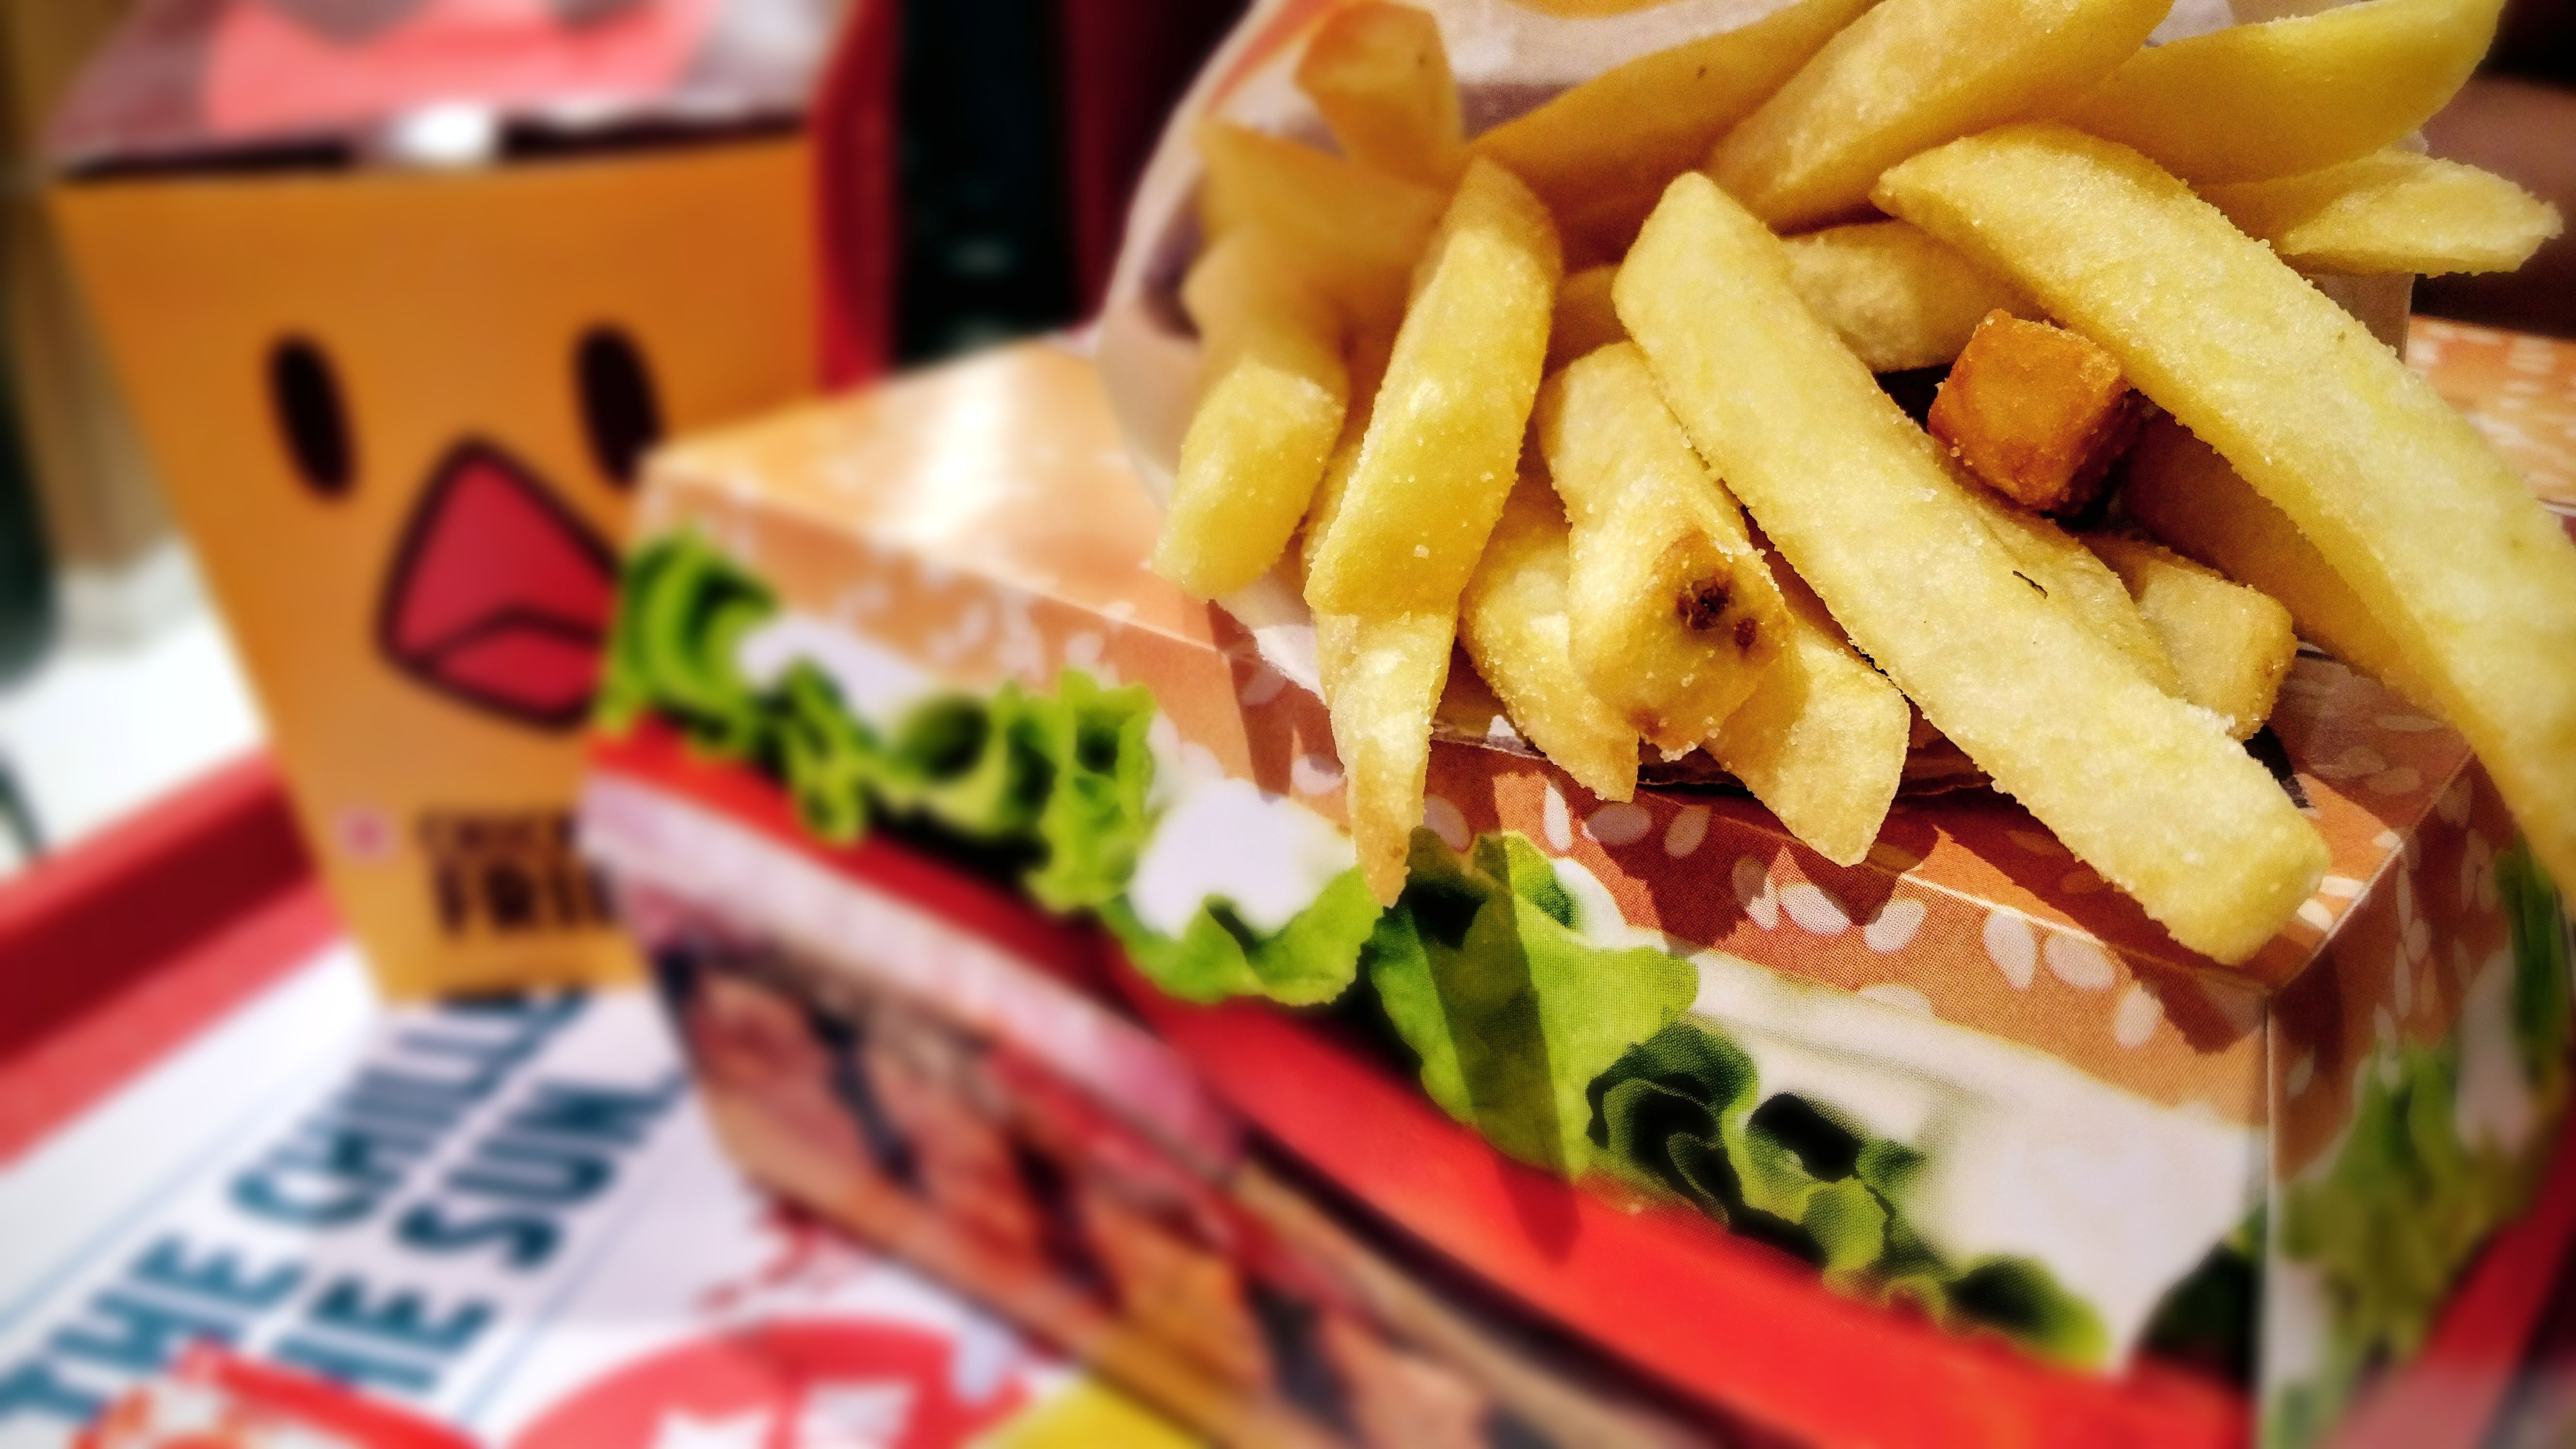
restaurant, dish, meal, food, produce, breakfast, deep fried, fast food, lunch, cuisine, chicken, hamburger, burger, sandwich, fried, cheeseburger, eating, dinner, fry, food photography, fries, burgers, french fries, fresh food, junk food, food presentation, side dish, fast food restaurant, food corner, food plating, food counter